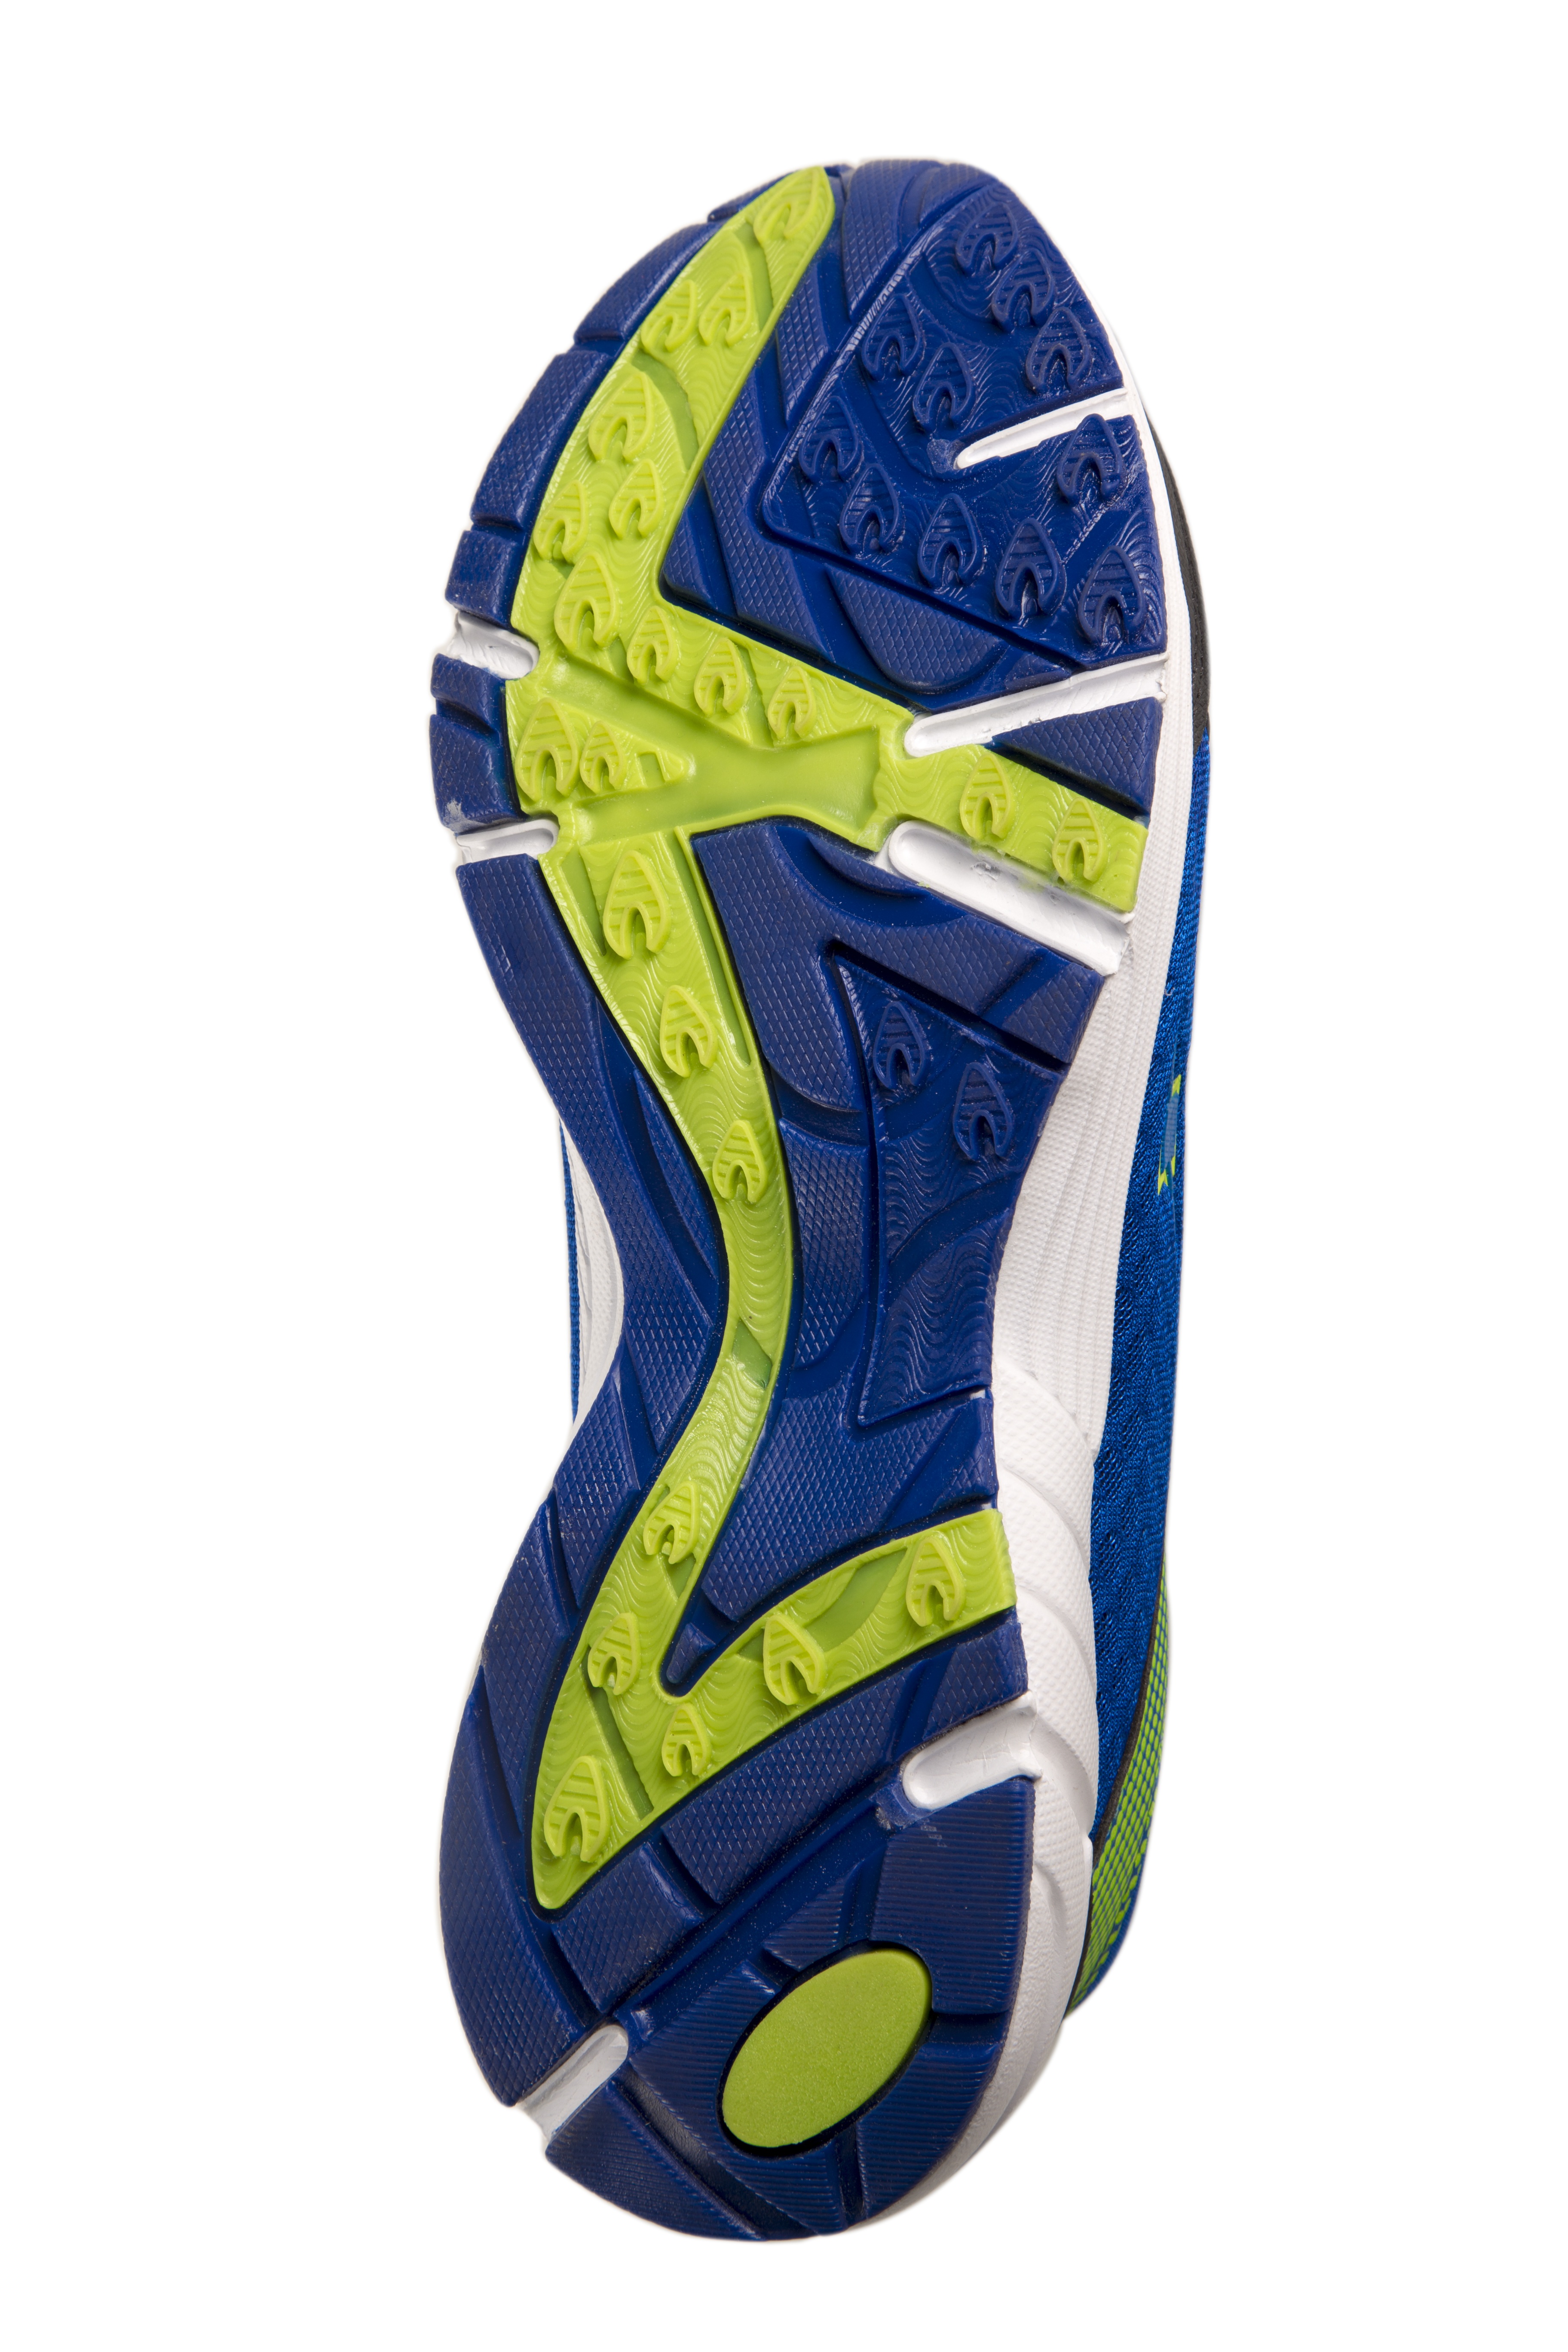
walking, heel, shoe, step, boot, sole, arm, sandal, product, sports, footwear, ball, flip flops, outdoor shoe